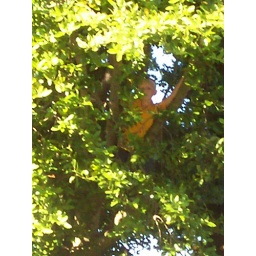
best seat in the house